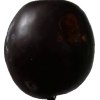
Label: plum